Dishforth

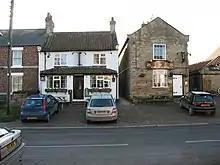
Dishforths two pubs; the Black Swan (left) and the Crown Inn (right)

It is just north of Dishforth Airfield, which up until April 2016 was an Army Air Corps helicopter station. The village is close to the A1(M) and the A168. The original route of the Great North Road runs through the village but RAF Dishforth was built over the old road which used to be the A1 and later the A167. The closest town is Boroughbridge to the south.